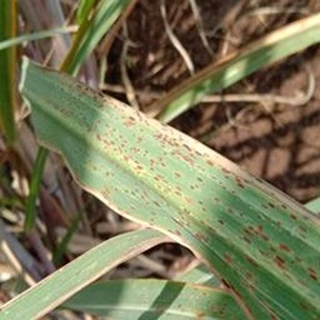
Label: sugarcane_rust